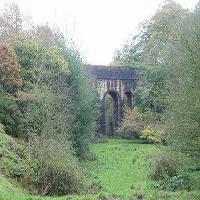
Weather: cloudy or overcast